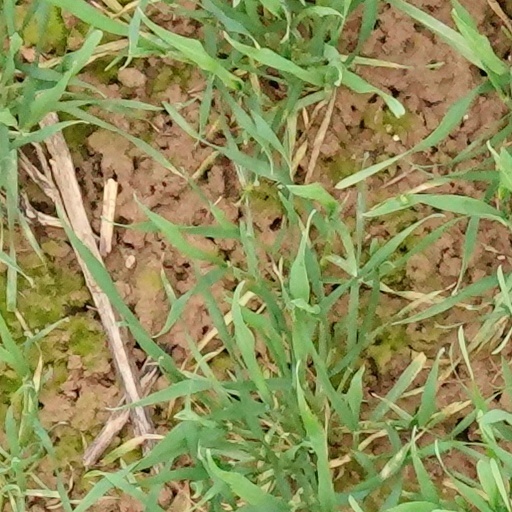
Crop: wheat